Avksenty Tsagareli

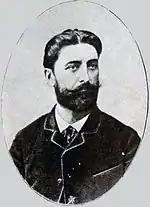
Avksenty Tsagareli

Avksenty Tsagareli (Georgian: ავქსენტი ცაგარელი; Russian: Авксентий Цагарели; February 9, 1857 – August 12, 1902) was a Georgian playwright particularly known for his comedies. He was described in the "Great Soviet Encyclopedia" as "one of the finest representatives of realistic drama."